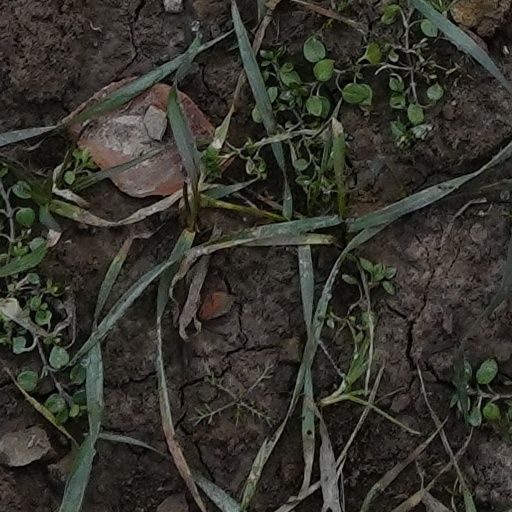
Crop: wheat